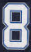
Number: 8